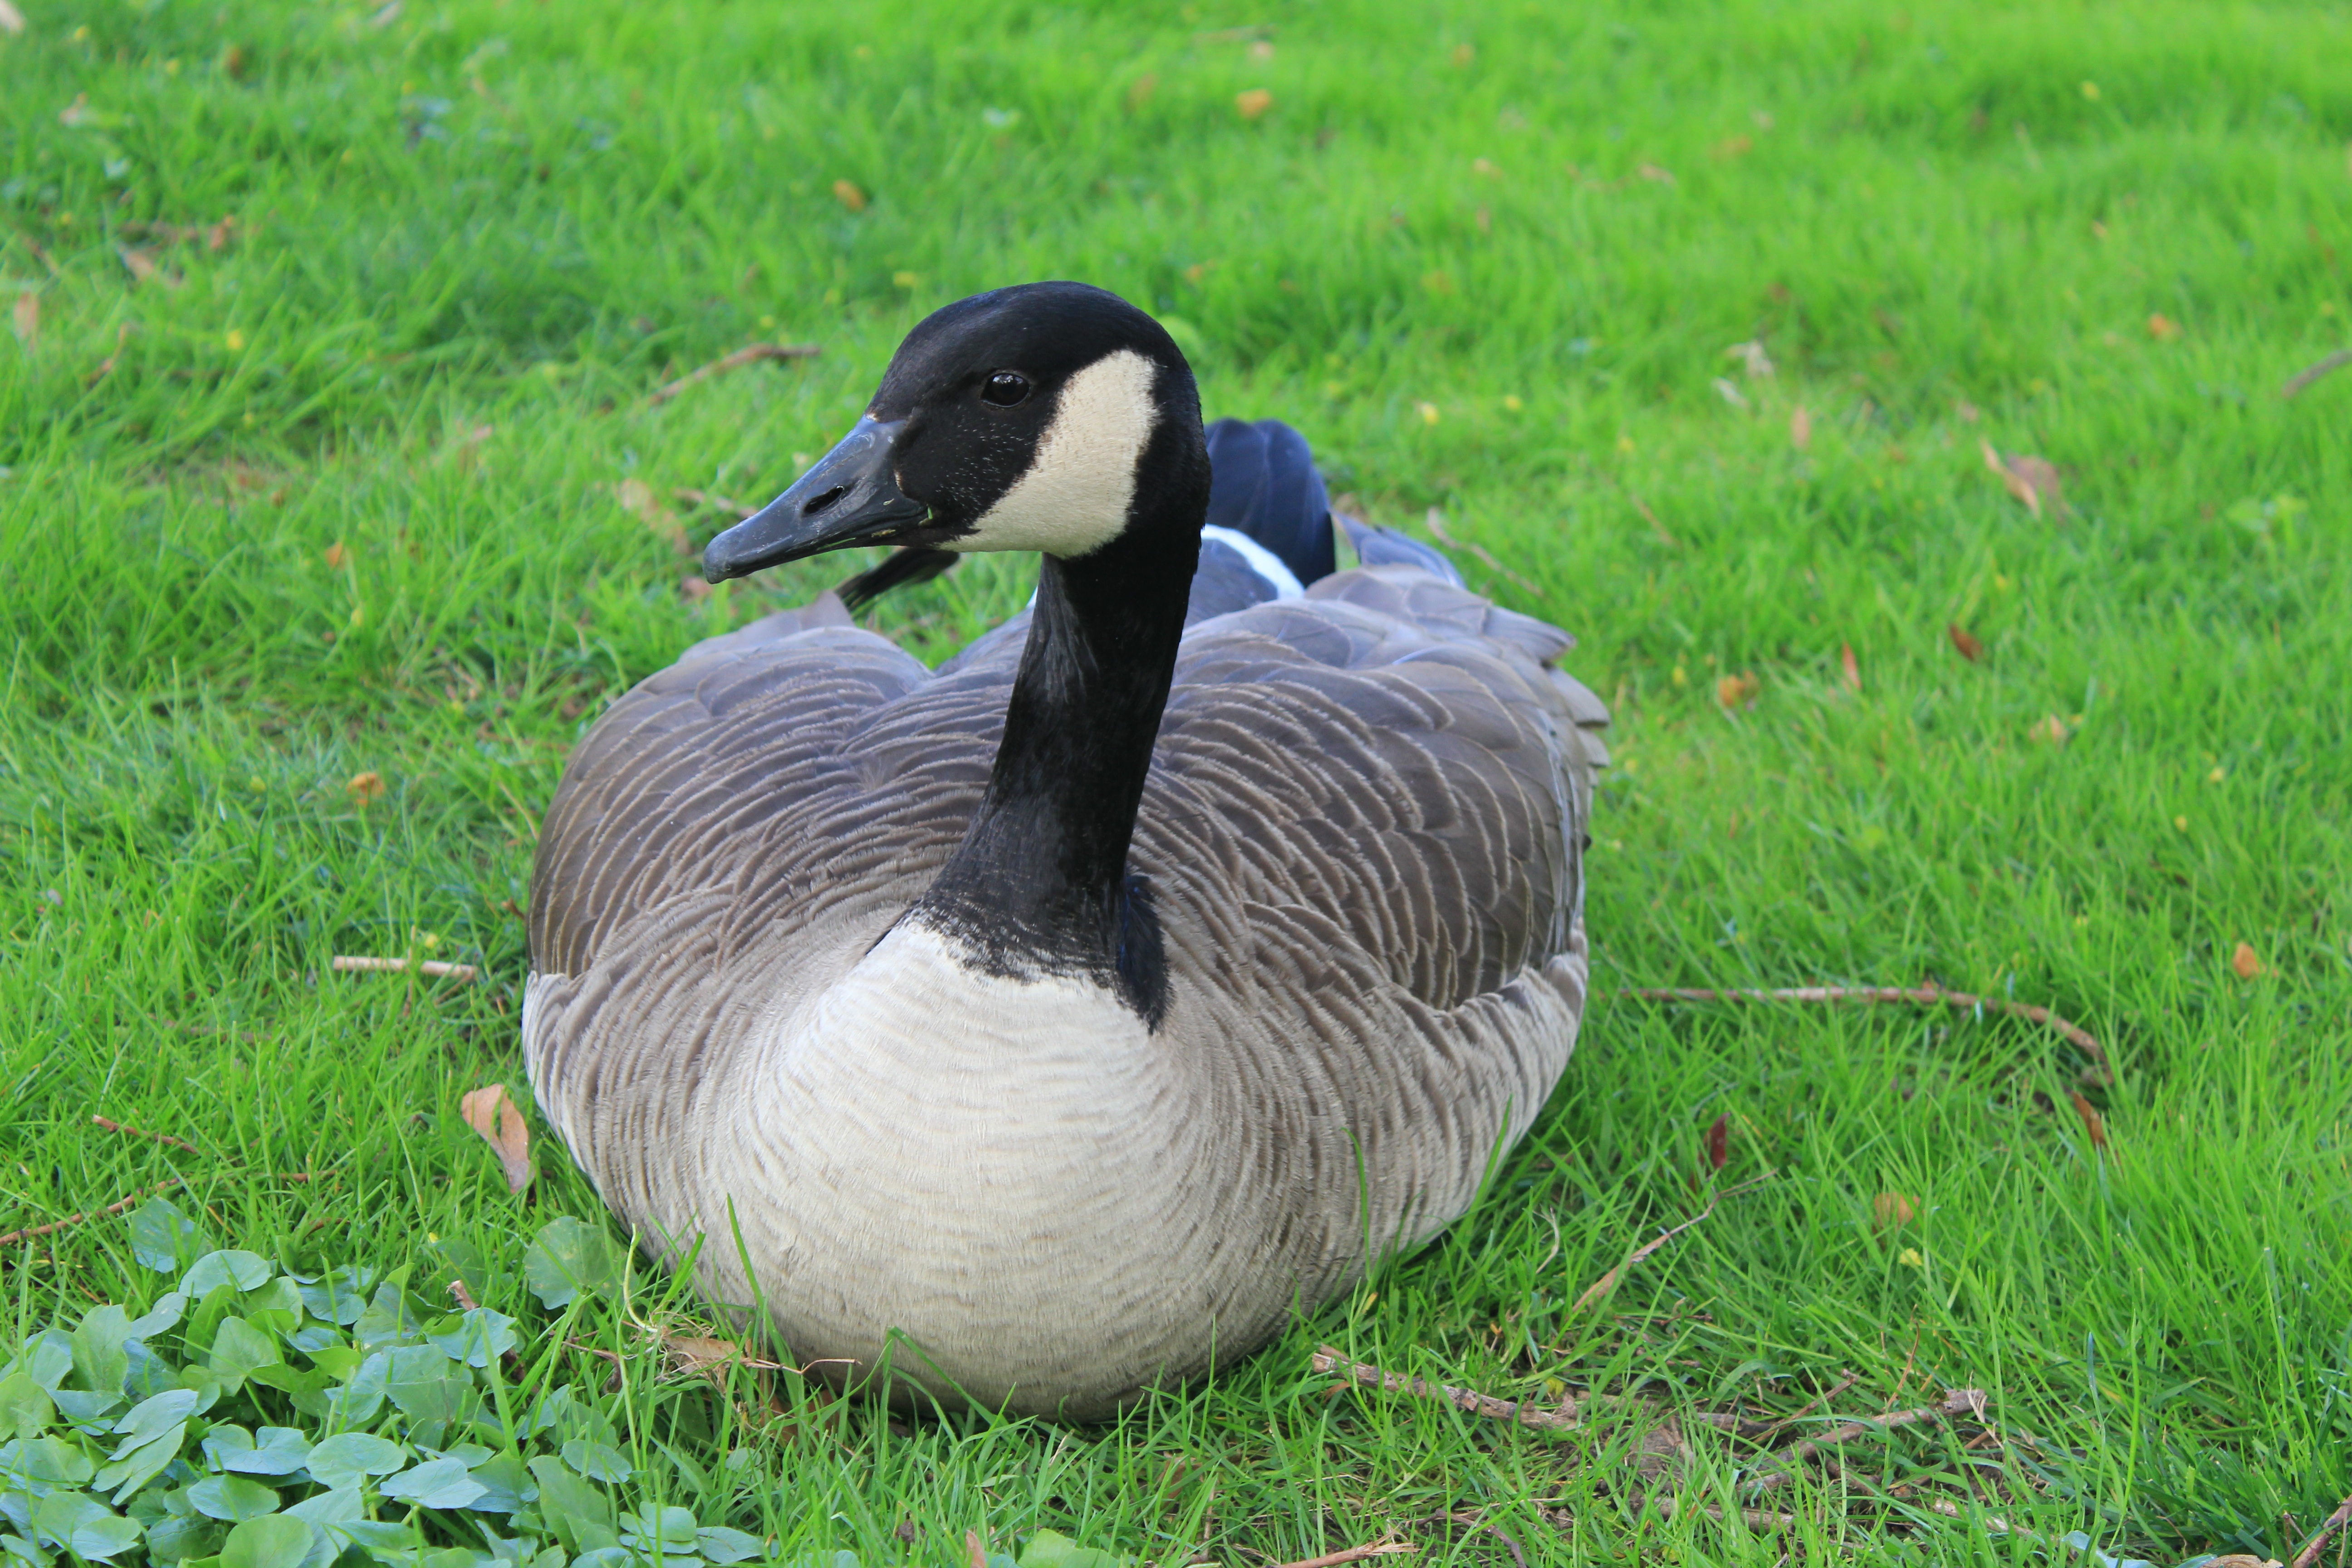
nature, grass, bird, wildlife, beak, fauna, poultry, swan, duck, goose, vertebrate, waterfowl, water bird, mallard, canard, wild goose, ducks geese and swans